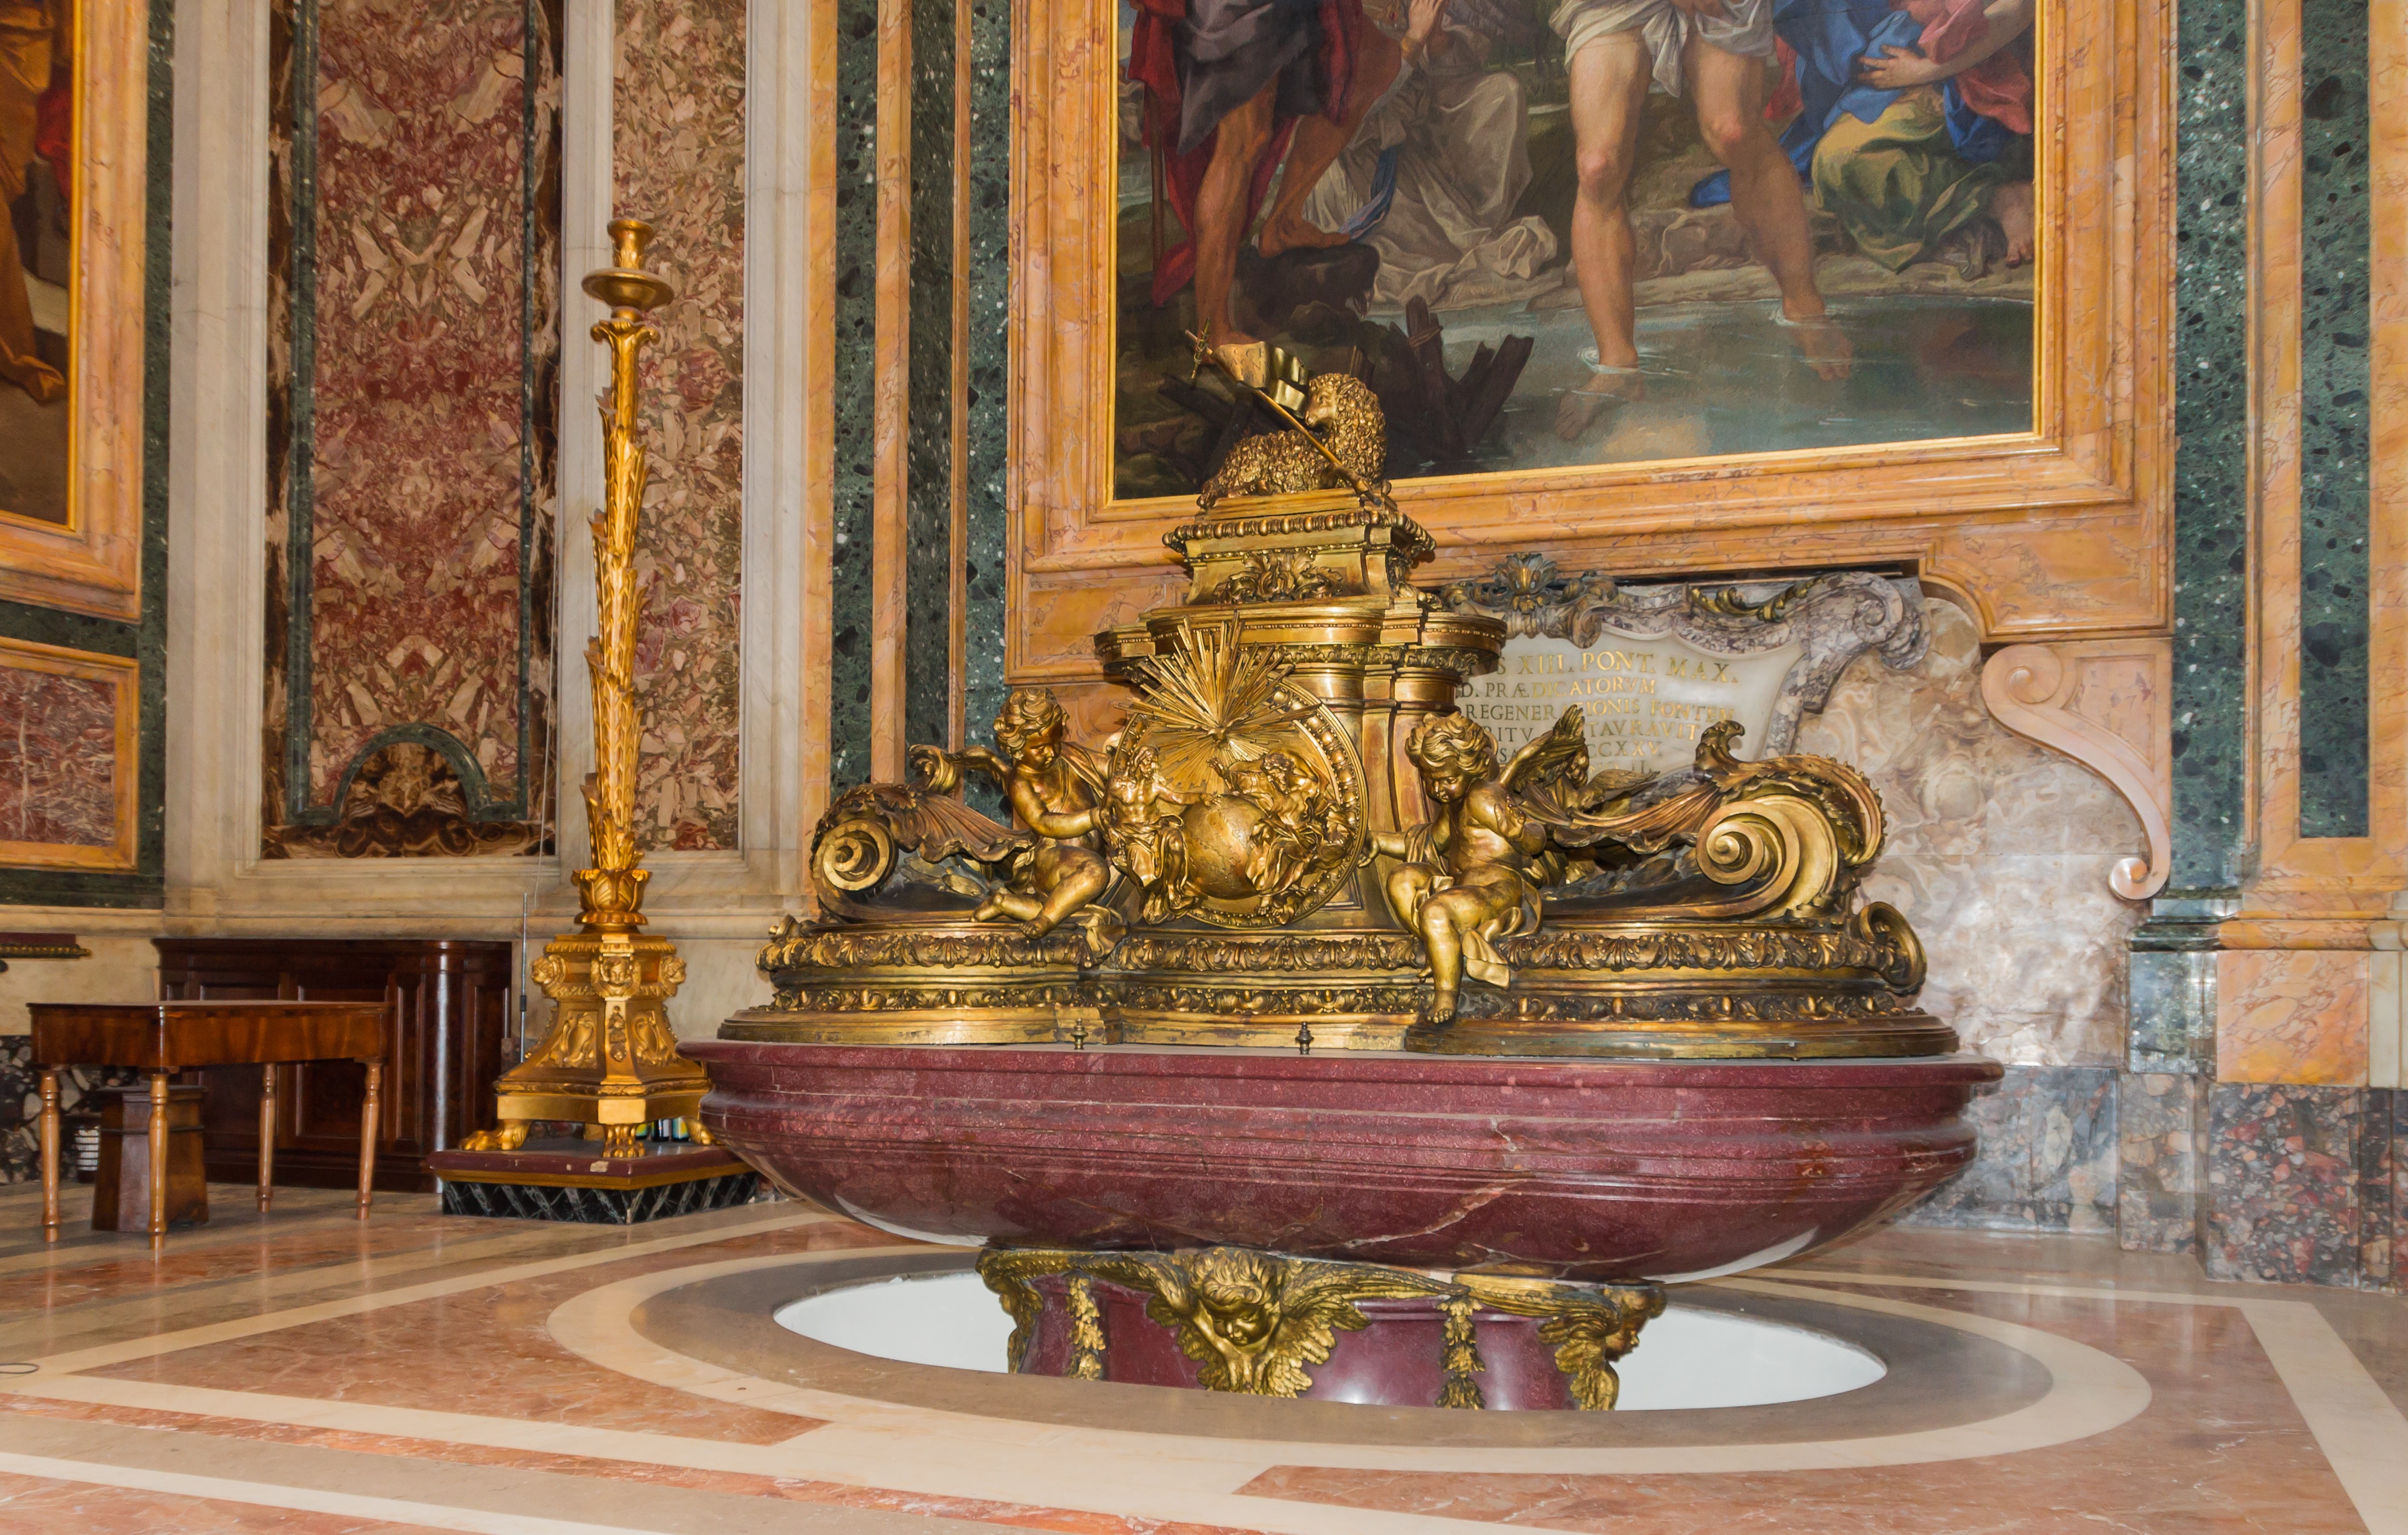
city, painting, vatican, peter, altar, saint, holy, tourist attraction, basilica, fonts, catholicism, ancient history, baptismal